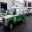
Label: ambulance